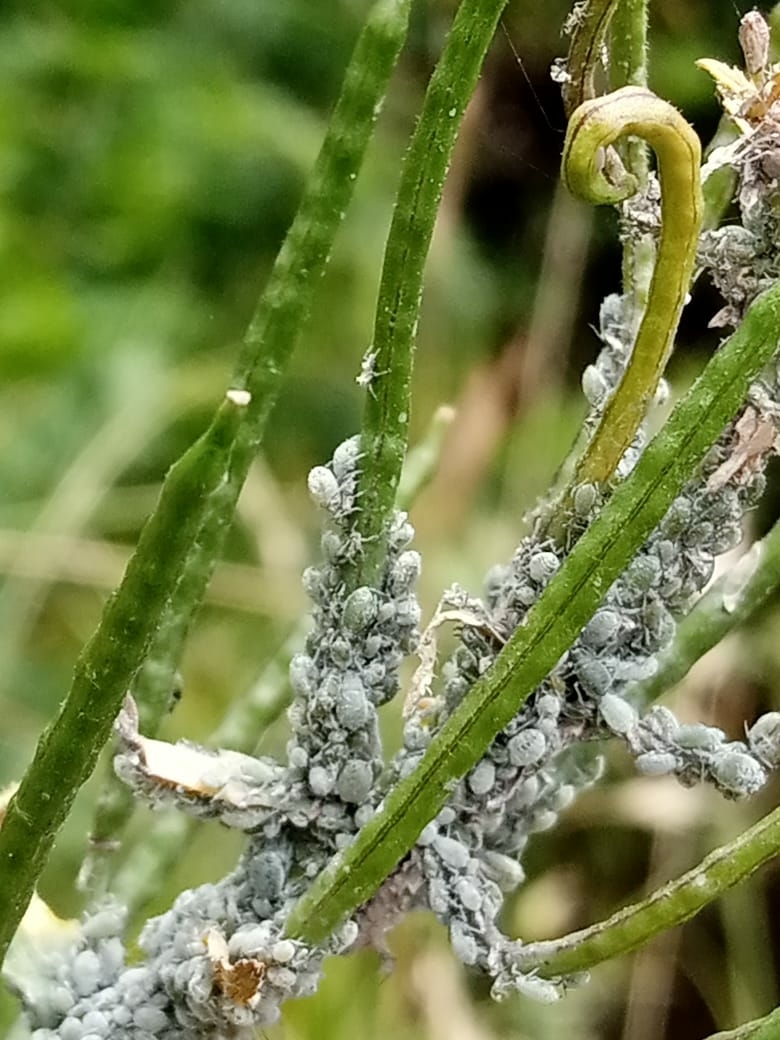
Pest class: cabbage_aphid